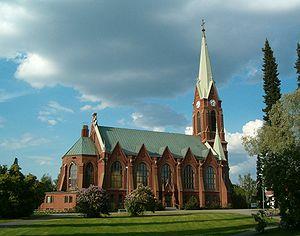
Mikkeli est une ville finlandaise, capitale de la région de Savonie du Sud et de la province de Finlande orientale.